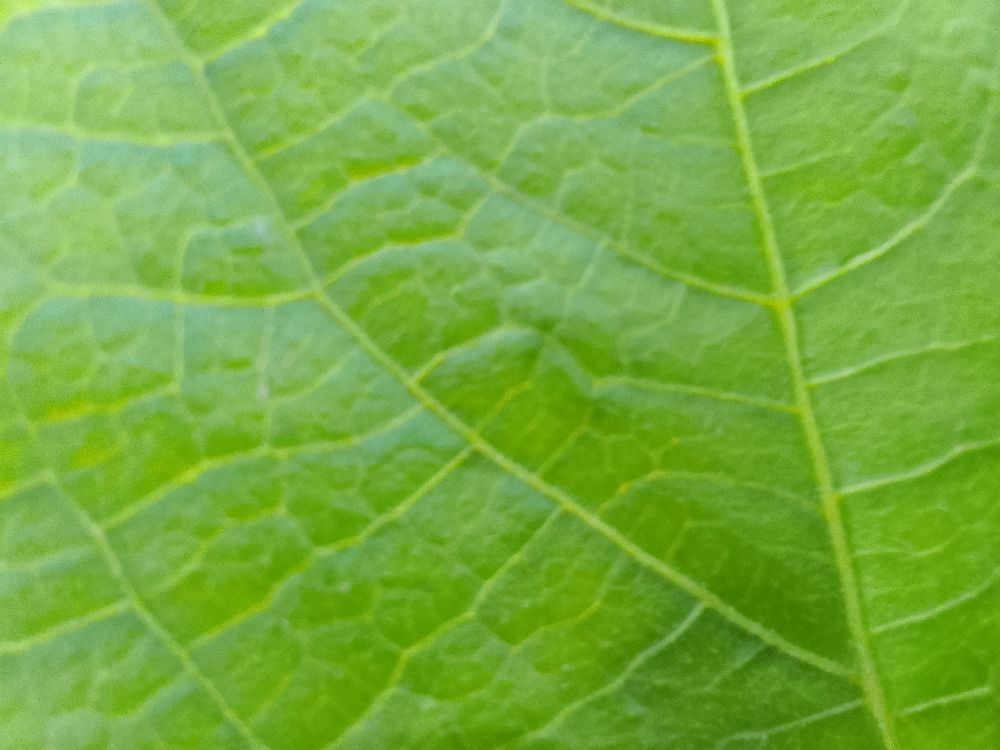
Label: healthy